Noble Willingham

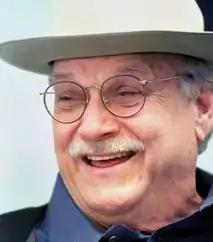

Noble Henry Willingham, Jr. (August 31, 1931 – January 17, 2004) was an American actor who appeared in more than thirty films and in many television shows, including a stint opposite Chuck Norris in "Walker, Texas Ranger".